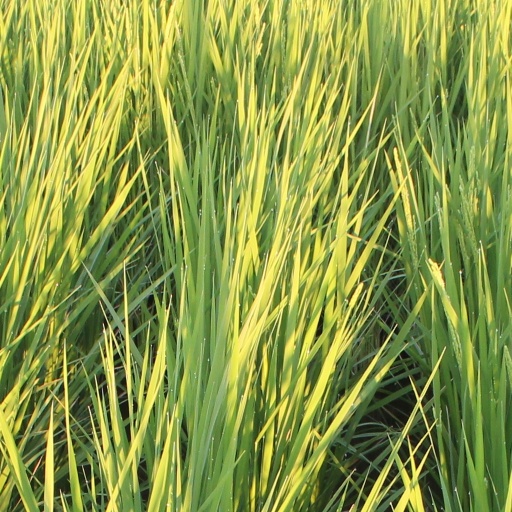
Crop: rice